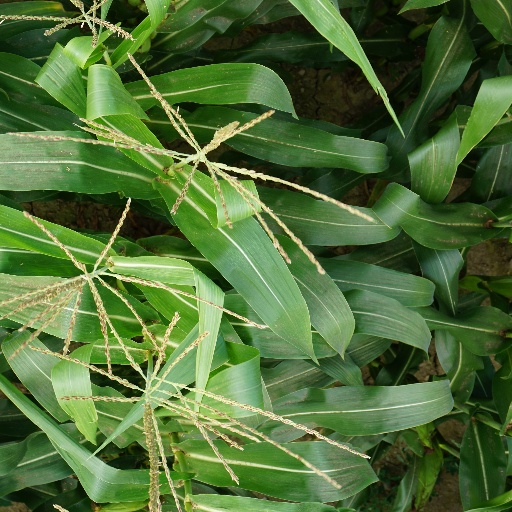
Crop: maize; corn